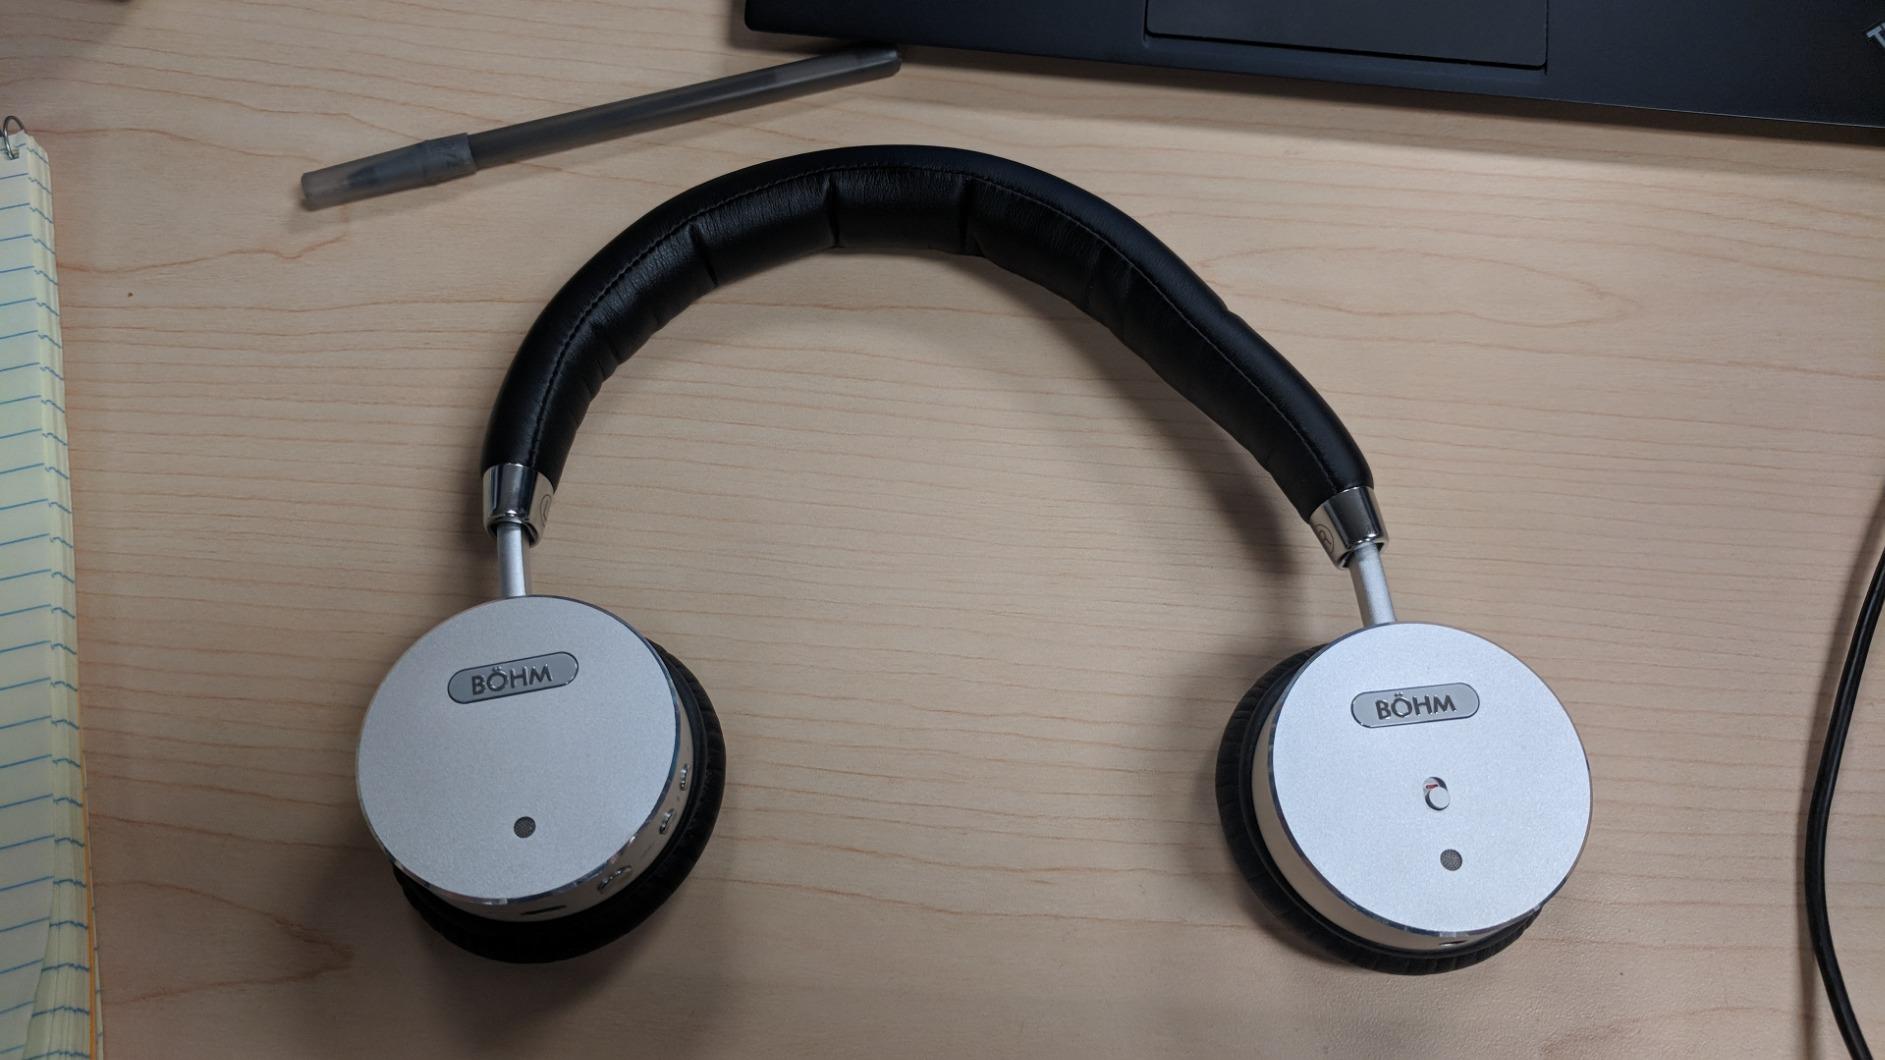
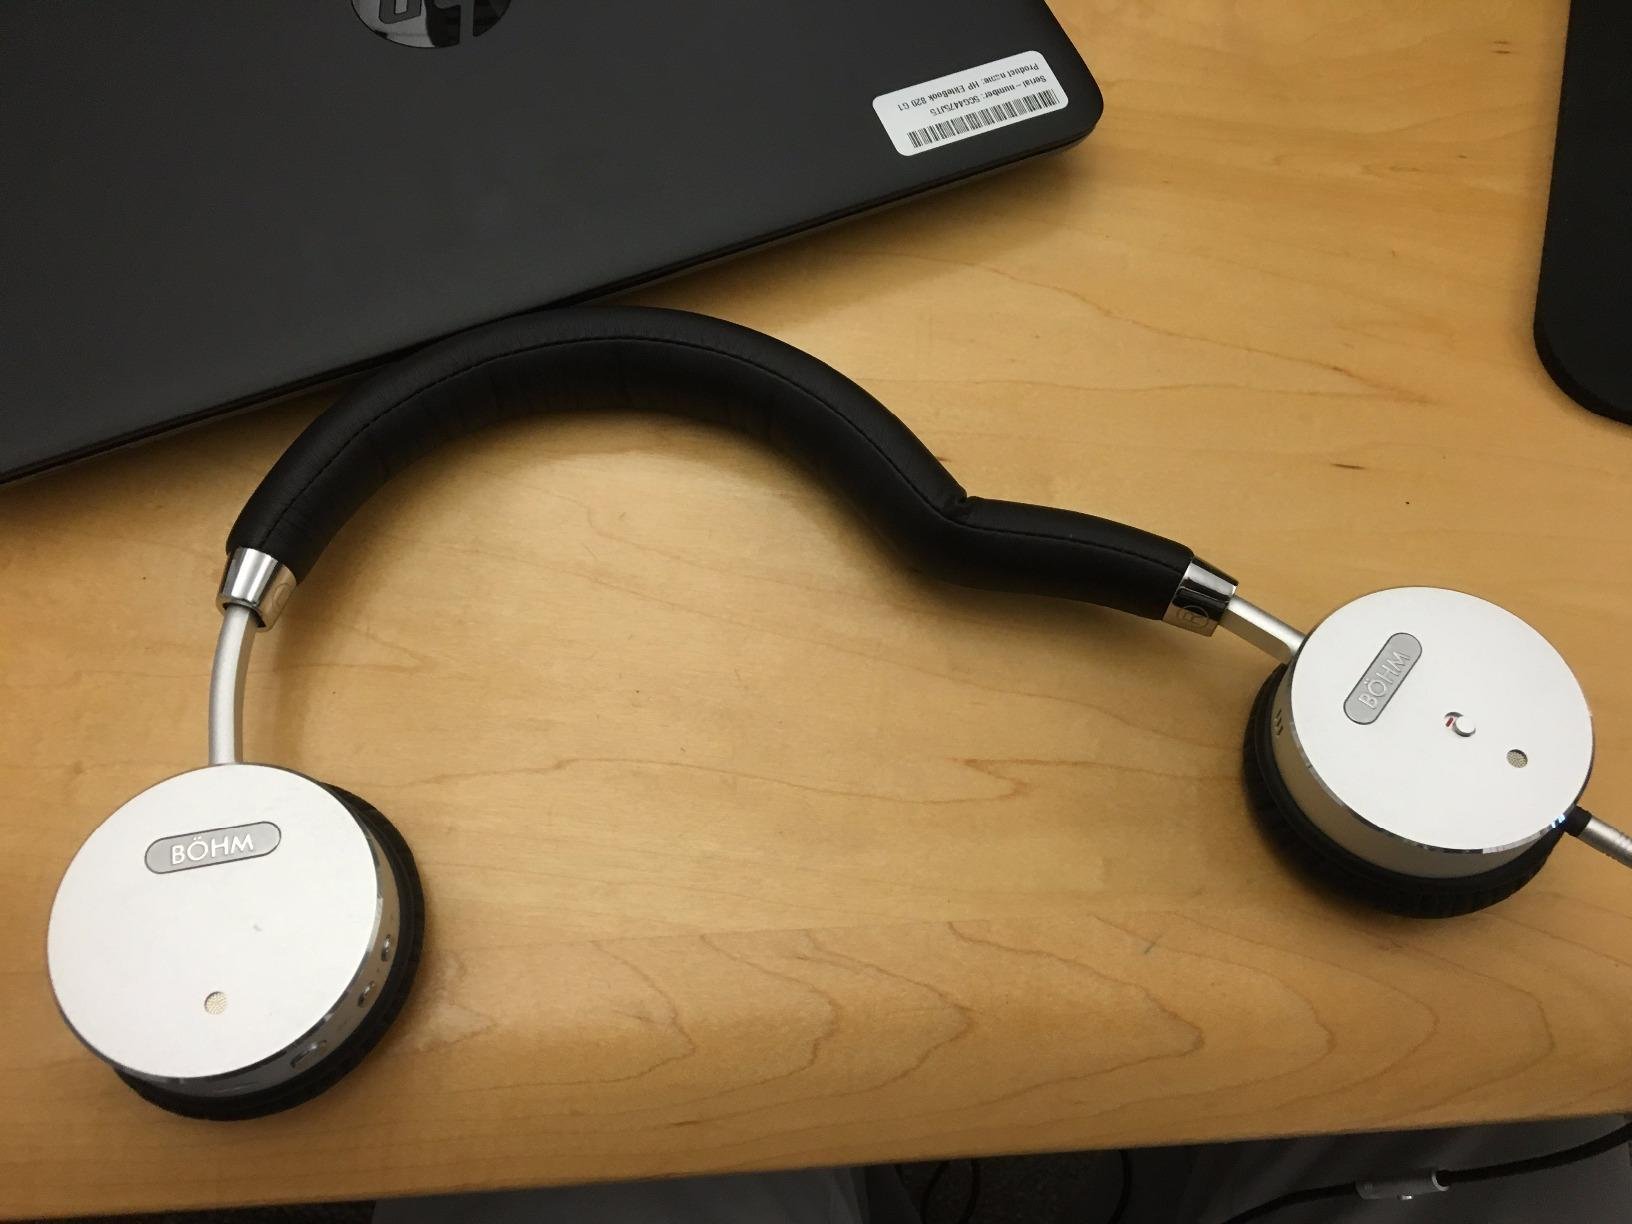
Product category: headphones
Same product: yes